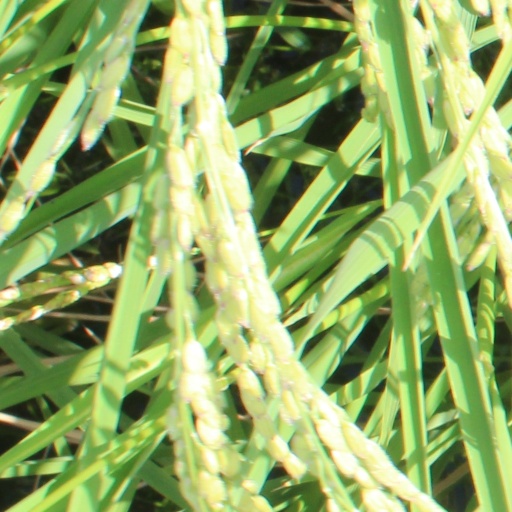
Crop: rice